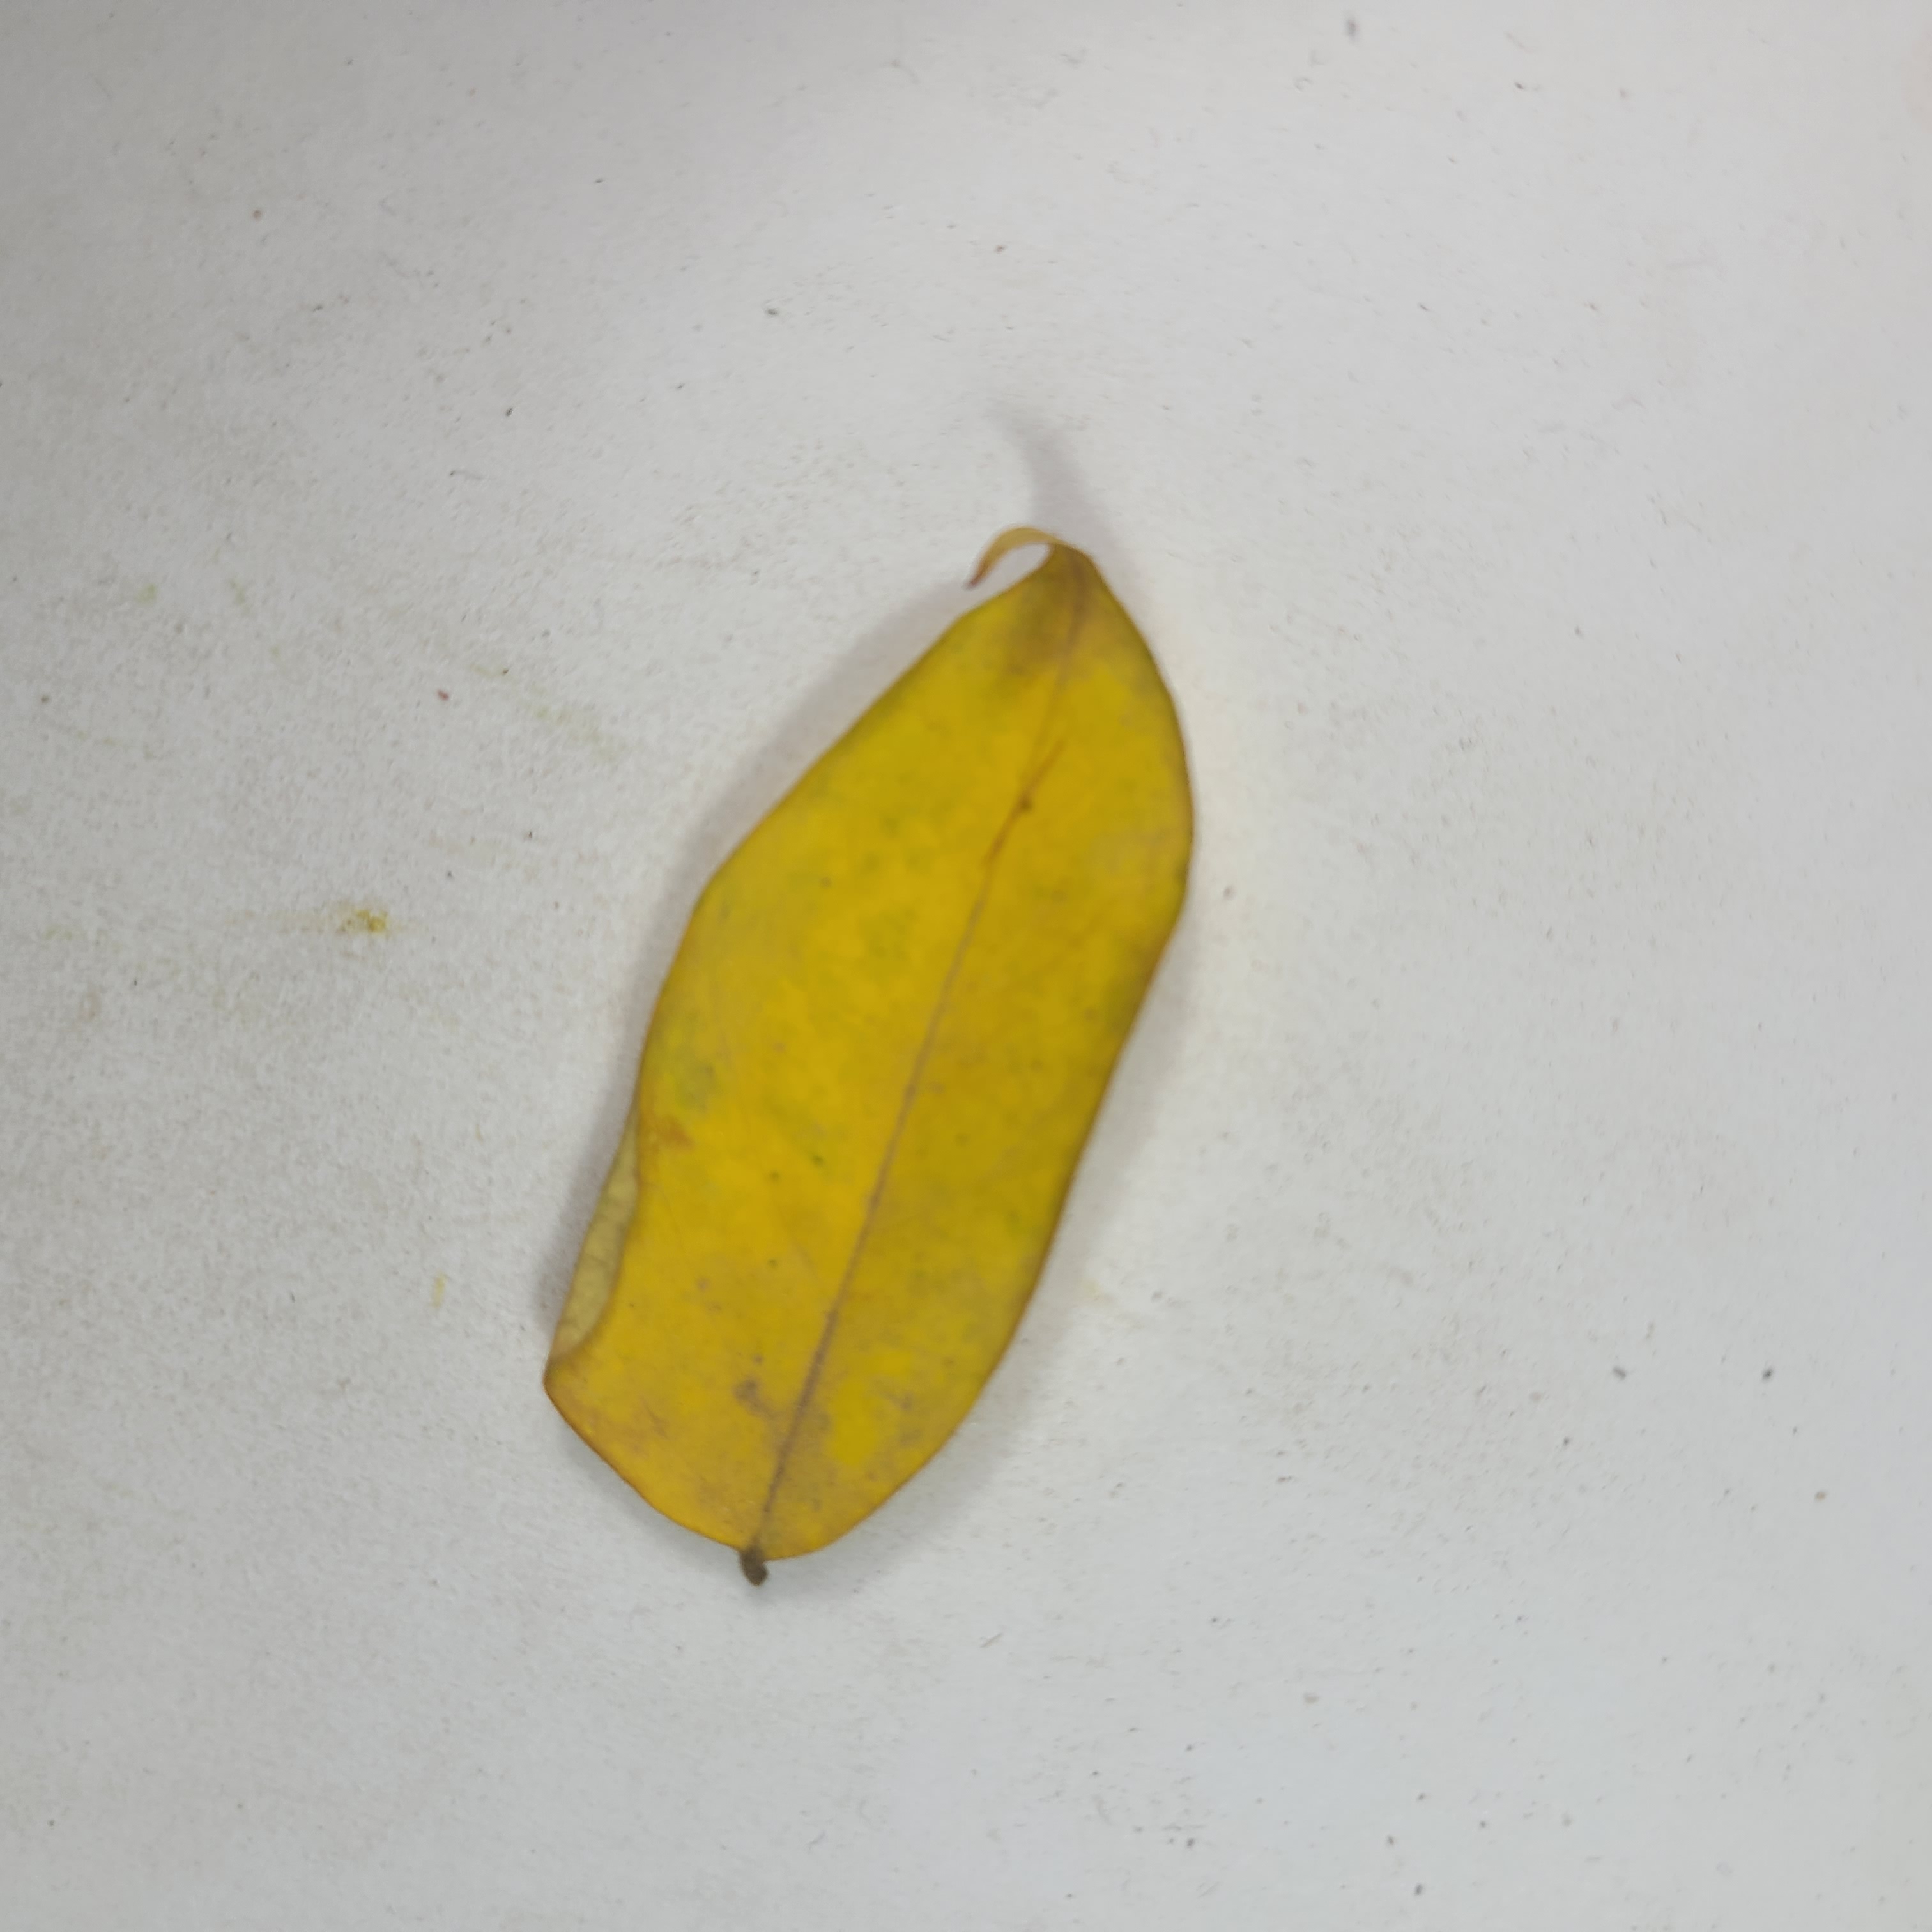
Label: Yellow Leaves